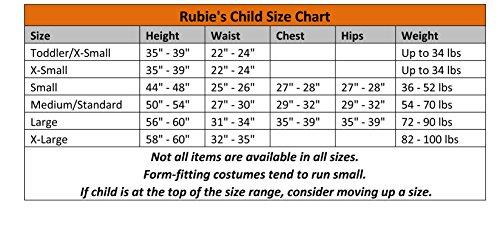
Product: Monster High Sweet 1600 Deluxe Frankie Stein Costume, Large
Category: Clothing, Shoes & Jewelry | Costumes & Accessories | Kids & Baby | Girls | Costumes
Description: Monster High Sweet 1600 Deluxe Frankie Stein Costume, Large.
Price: $17.35
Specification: ProductDimensions:12x18x4inches|ItemWeight:5.6ounces|ShippingWeight:1.55pounds(Viewshippingratesandpolicies)|DomesticShipping:ItemcanbeshippedwithinU.S.|InternationalShipping:ThisitemcanbeshippedtoselectcountriesoutsideoftheU.S.LearnMore|ASIN:B00BJH3ZCI|Itemmodelnumber:880991L|Manufacturerrecommendedage:8-10years